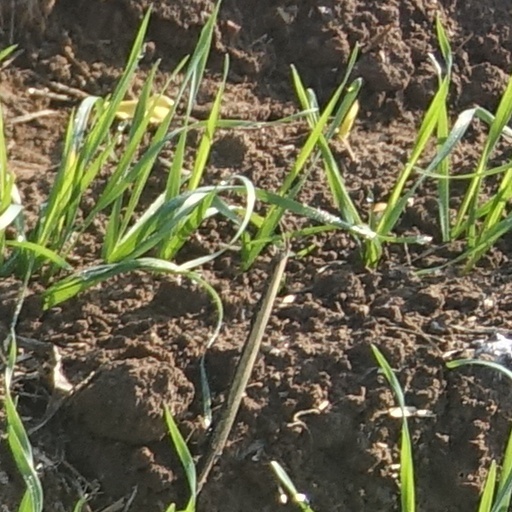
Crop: wheat